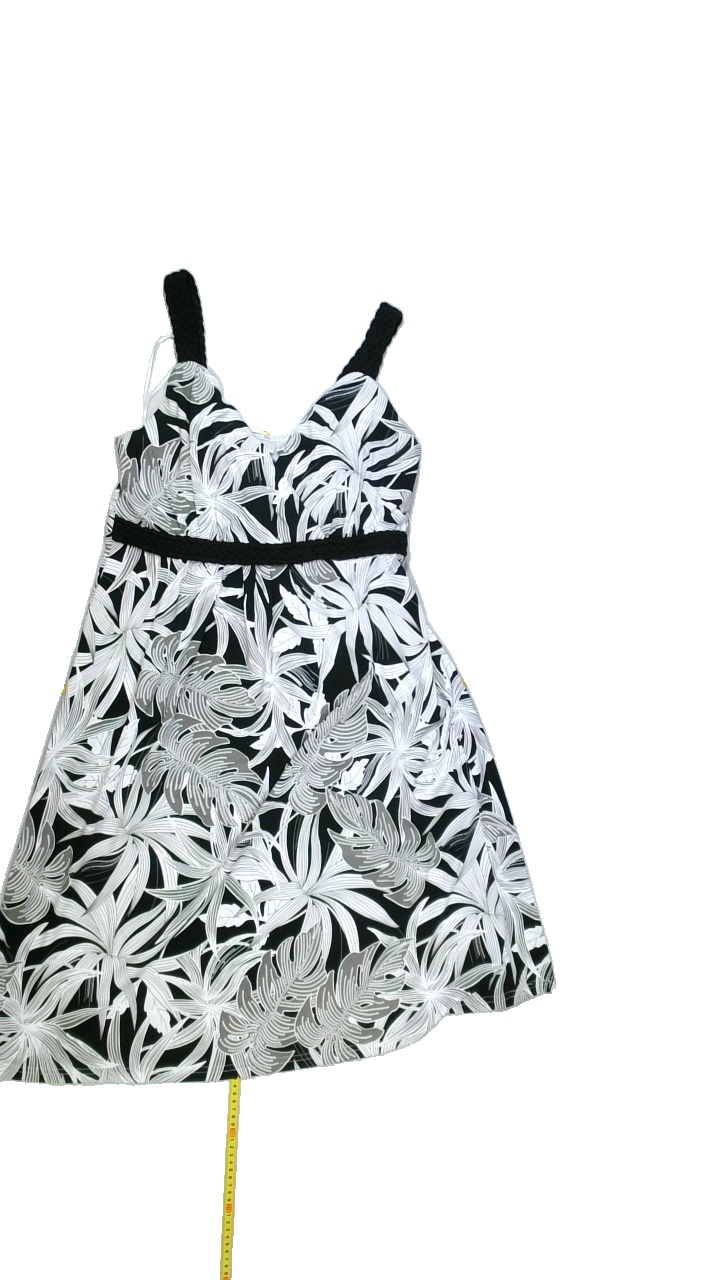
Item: Dress (Ladies)
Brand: Isolde
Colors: Multicolor, Beige, Black, White
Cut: Regular, V-collar
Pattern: Floral print
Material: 100%polyester
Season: All
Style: No trend
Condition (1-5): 5
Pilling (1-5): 5
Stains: No
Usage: Reuse
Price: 50-100